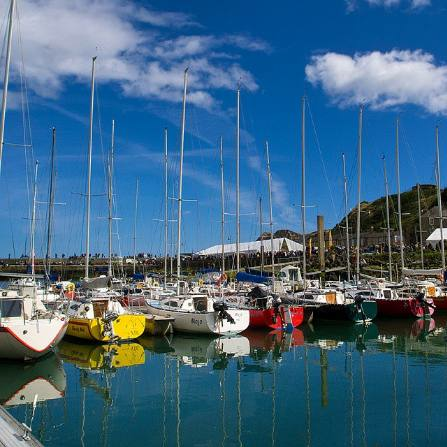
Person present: No